Oh. My. Gaga!

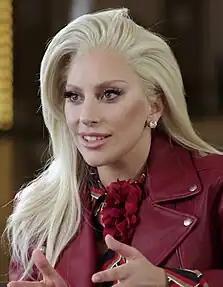
Lady Gaga is a guest judge.

The premiere introduces thirteen contestants: Alexis Michelle, Aja, Charlie Hides, Cynthia Lee Fontaine, Eureka, Farrah Moan, Jaymes Mansfield, Kimora Black, Nina Bo'nina Brown, Peppermint, Sasha Velour, Shea Couleé, and Trinity Taylor.